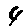
Label: 4